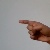
The image shows a hand gesture representing the letter 'G' in Indian Sign Language.